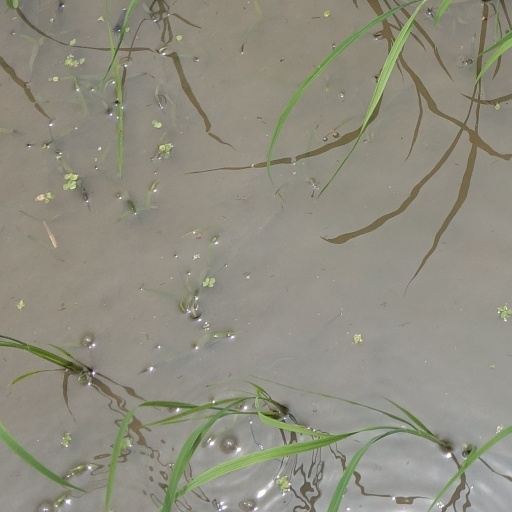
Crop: rice